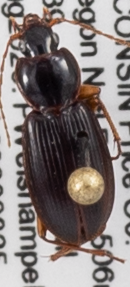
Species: Synuchus impunctatus
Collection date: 2020-08-25
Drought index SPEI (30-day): -0.528
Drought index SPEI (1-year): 2.09
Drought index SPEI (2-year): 2.09